Jahangir Kabir Nanak

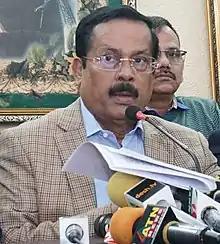
Nanak in 2020

Jahangir Kabir Nanak (born 14 January 1954) is a Bangladesh Awami League politician. He was a Minister of Textiles and Jute and a former Member of Parliament representing the Dhaka-13 constituency. Nanak is also a Presidium Member of the Awami League Central Committee. Previously, he served as the State Minister for Local Government, Rural Development and Co-operatives. He has been missing since the fall of Sheikh Hasina's government on 5 August 2024.